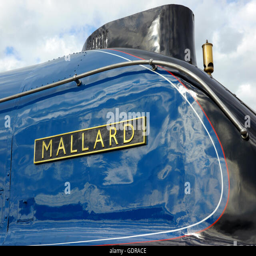
locomotive a holder of the world speed record for a steam locomotive